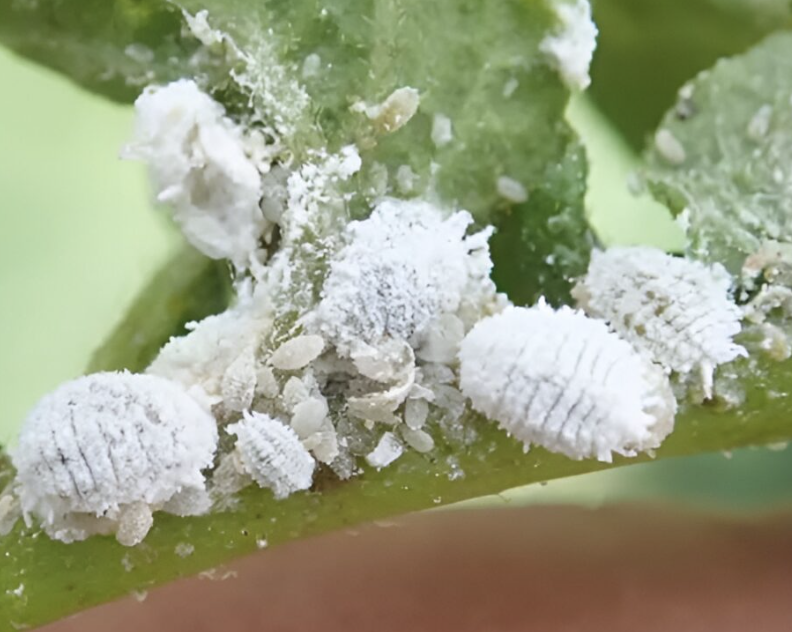
Label: mealybug_infestation